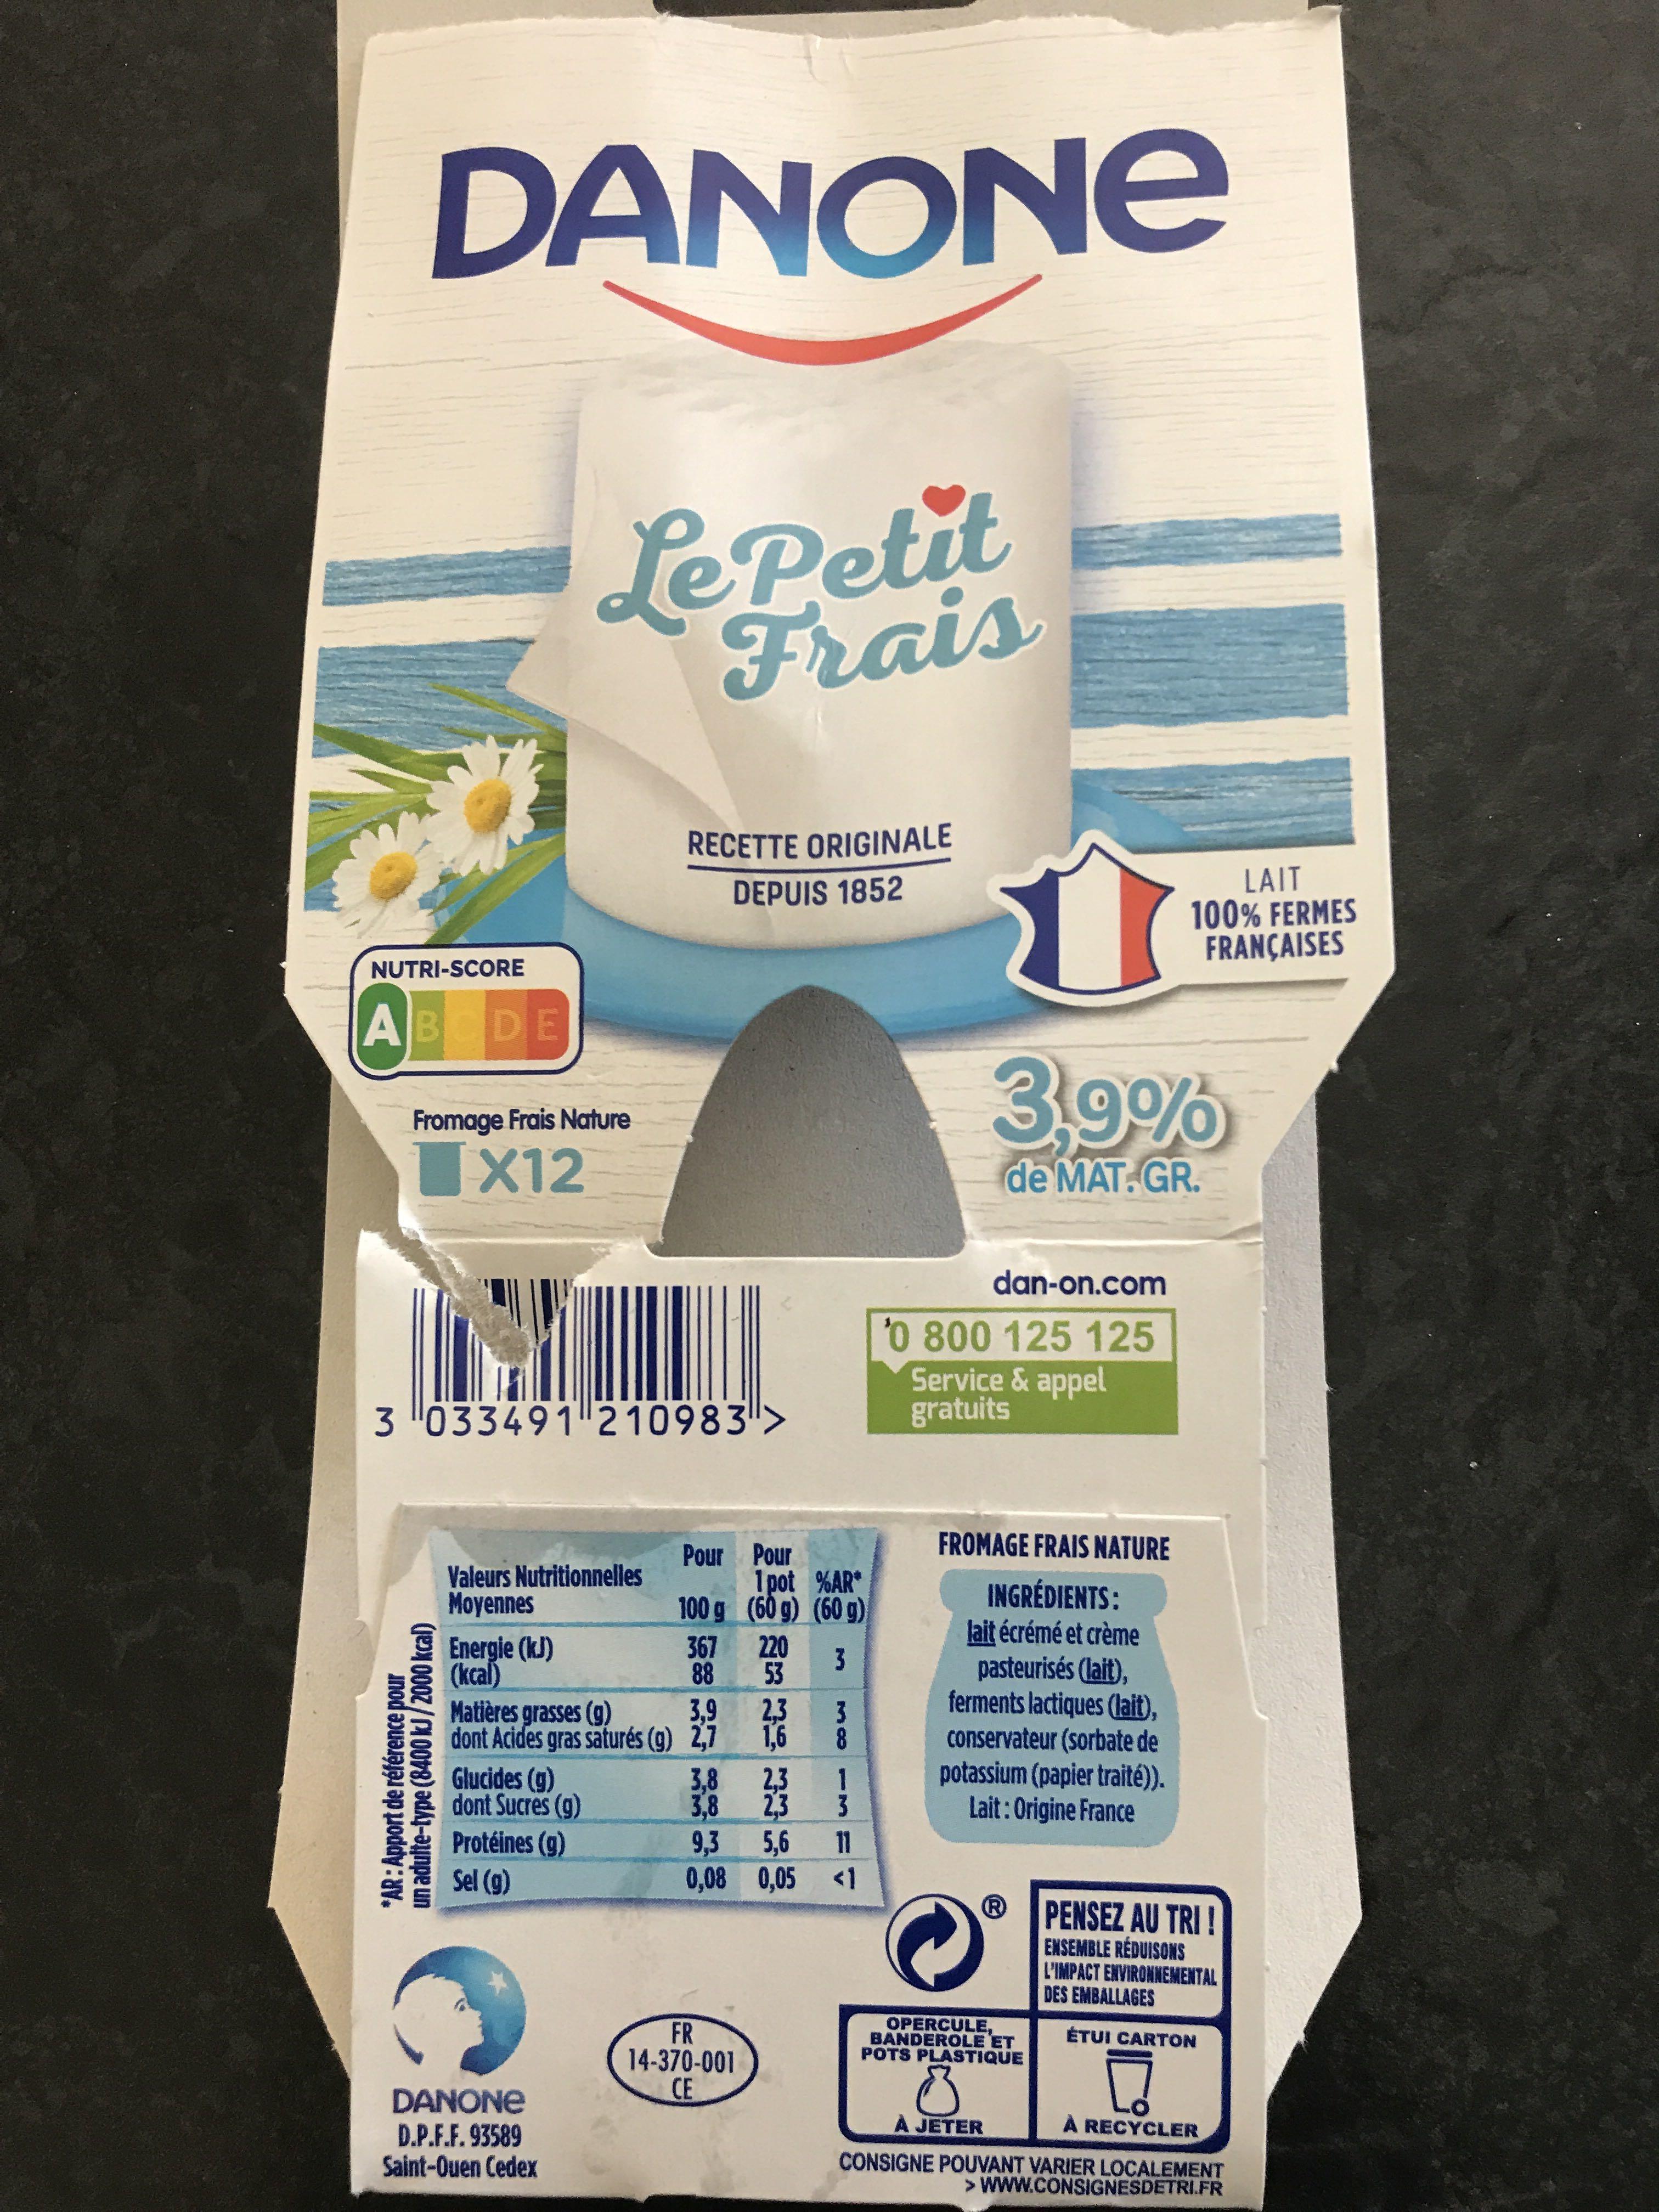
Nutri-Score label: nutriscore-a